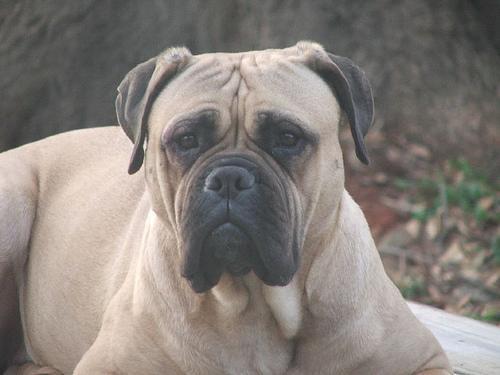
bull_mastiff